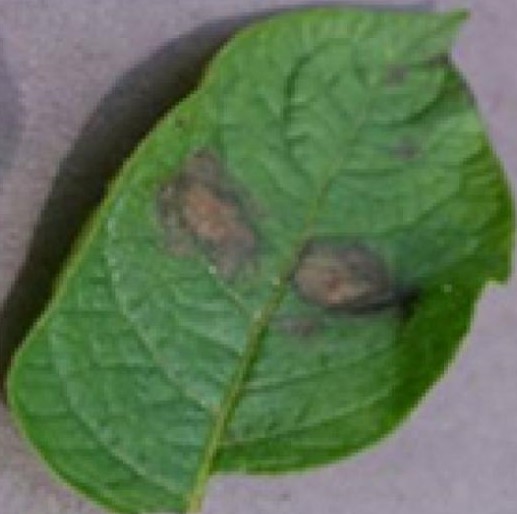
Plant: Potato
Disease: potato late blight